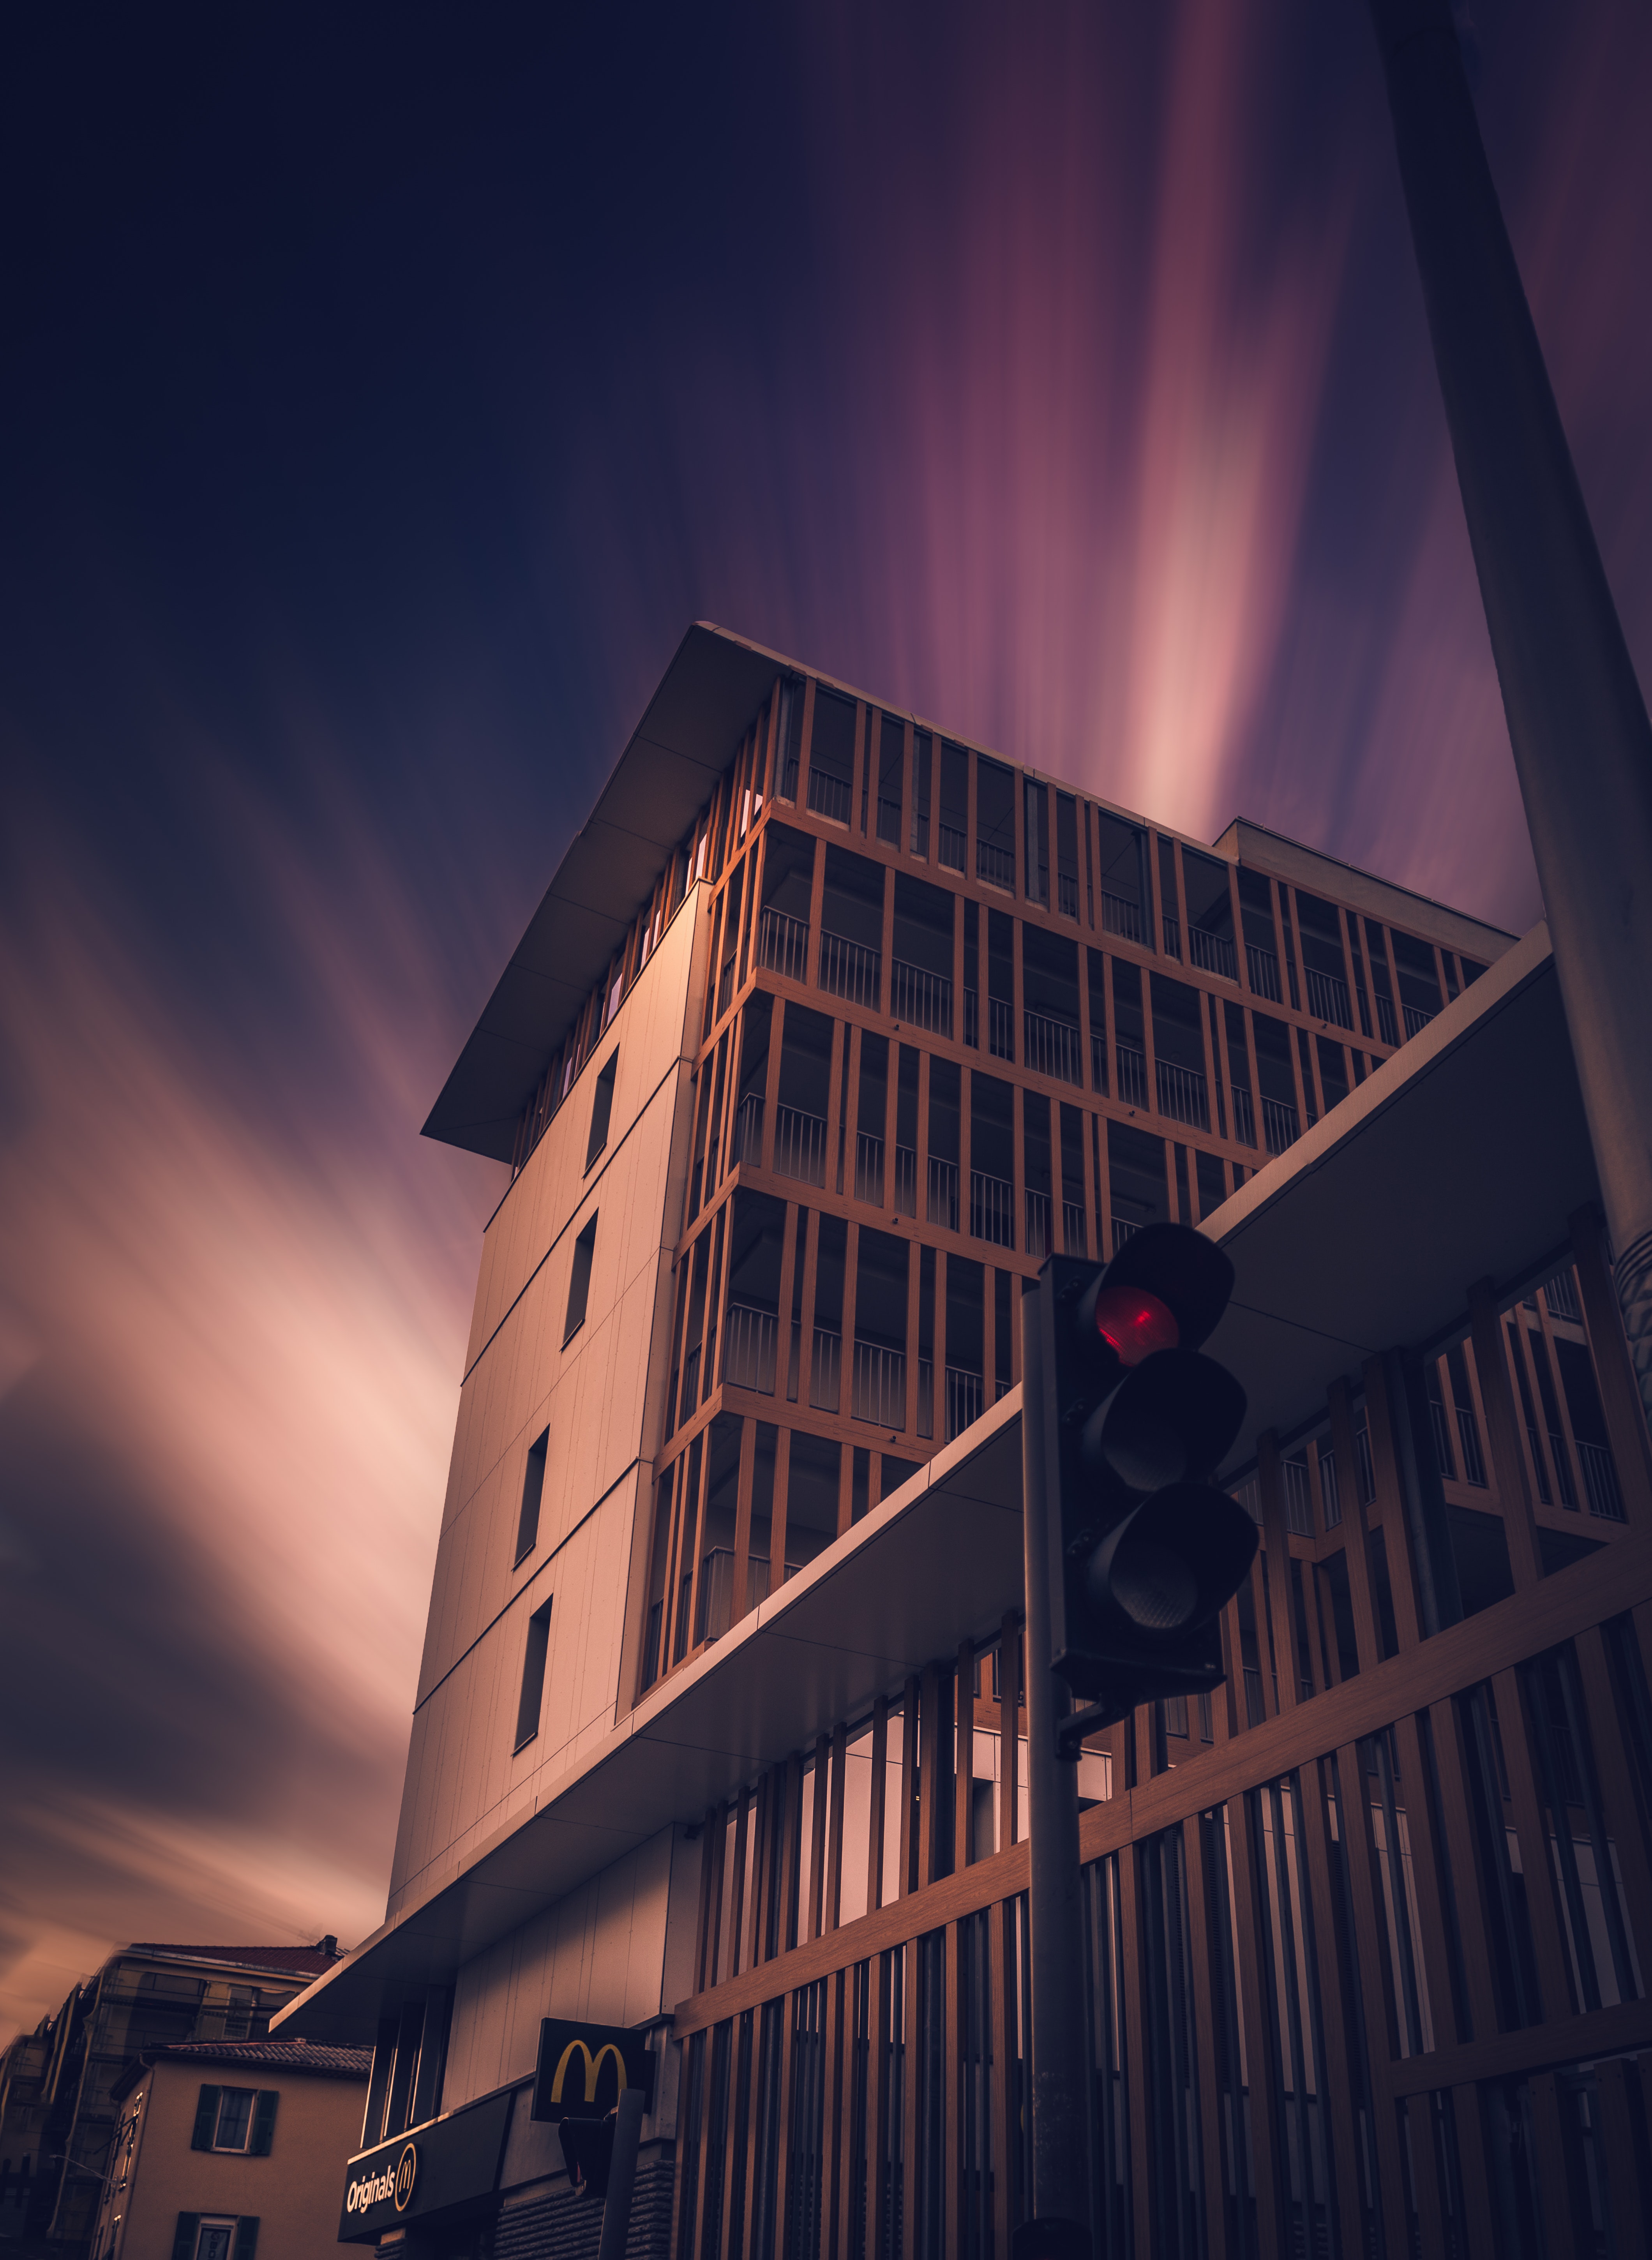
sky, architecture, blue, cloud, light, night, atmosphere, line, iron, house, urban area, building, evening, Material property, city, Tints and shades, home, facade, sunset, square, metal, meteorological phenomenon, dusk, mountain, space, reflection, symmetry